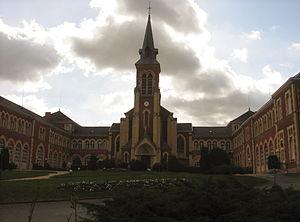
Bourbon-Lancy est une commune française située dans le département de Saône-et-Loire en région Bourgogne-Franche-Comté.
La famille d'Aligre est une famille de la noblesse française, originaire de Chartres, anoblie en 1624 à Paris, et éteinte en ligne masculine en 1847. Elle a notamment donné deux chanceliers de France et plusieurs conseillers au parlement de Paris. Elle accumula une fortune considérable dans son dernier siècle d'existence.